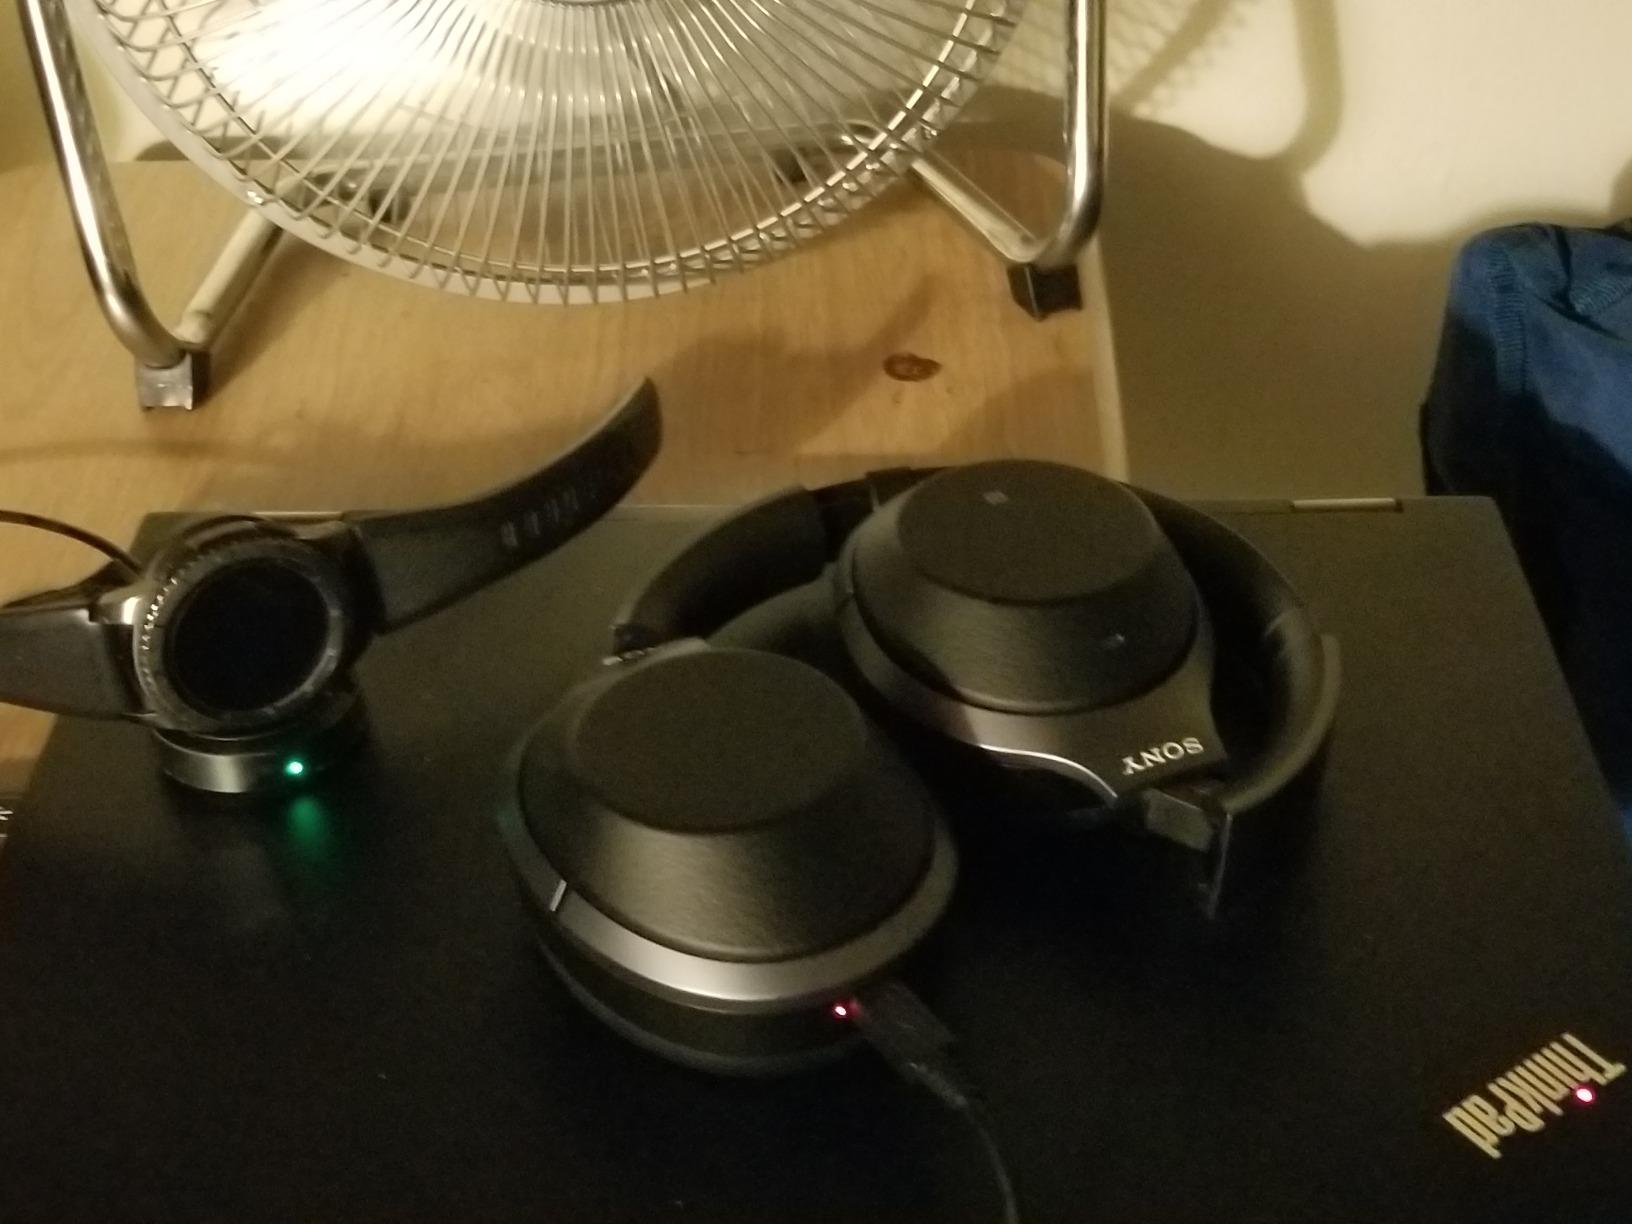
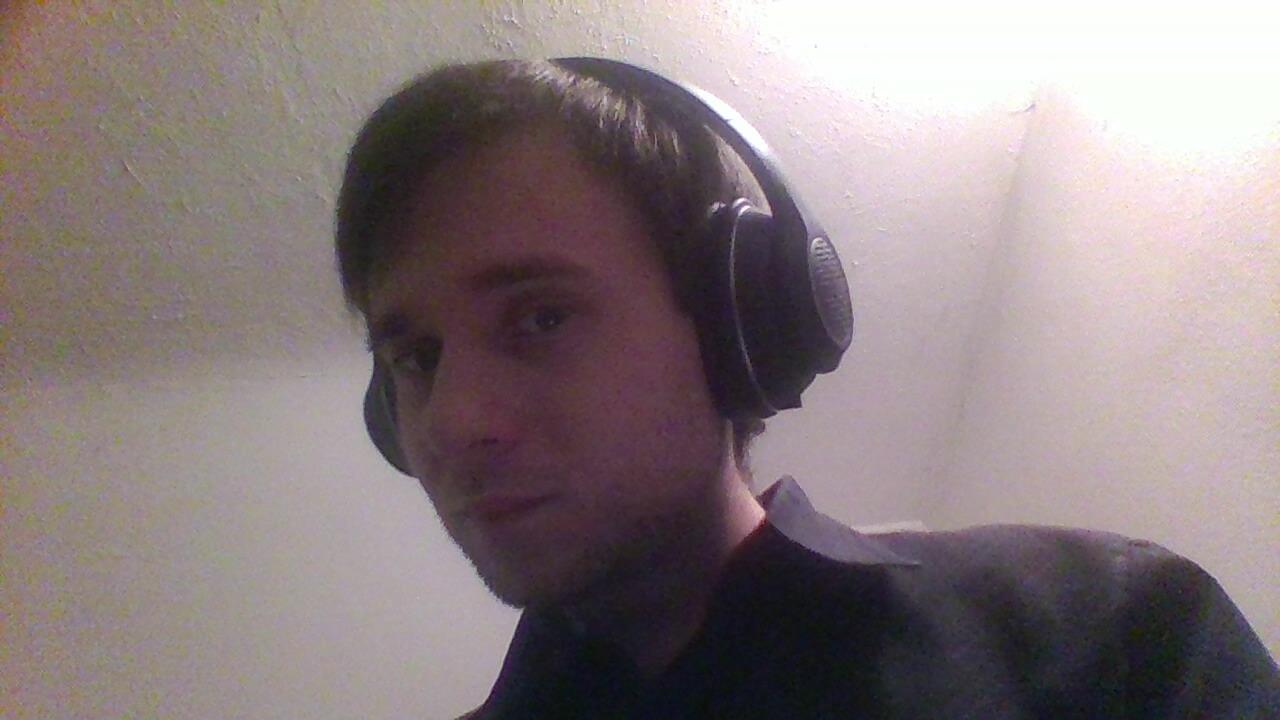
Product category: headphones
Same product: no